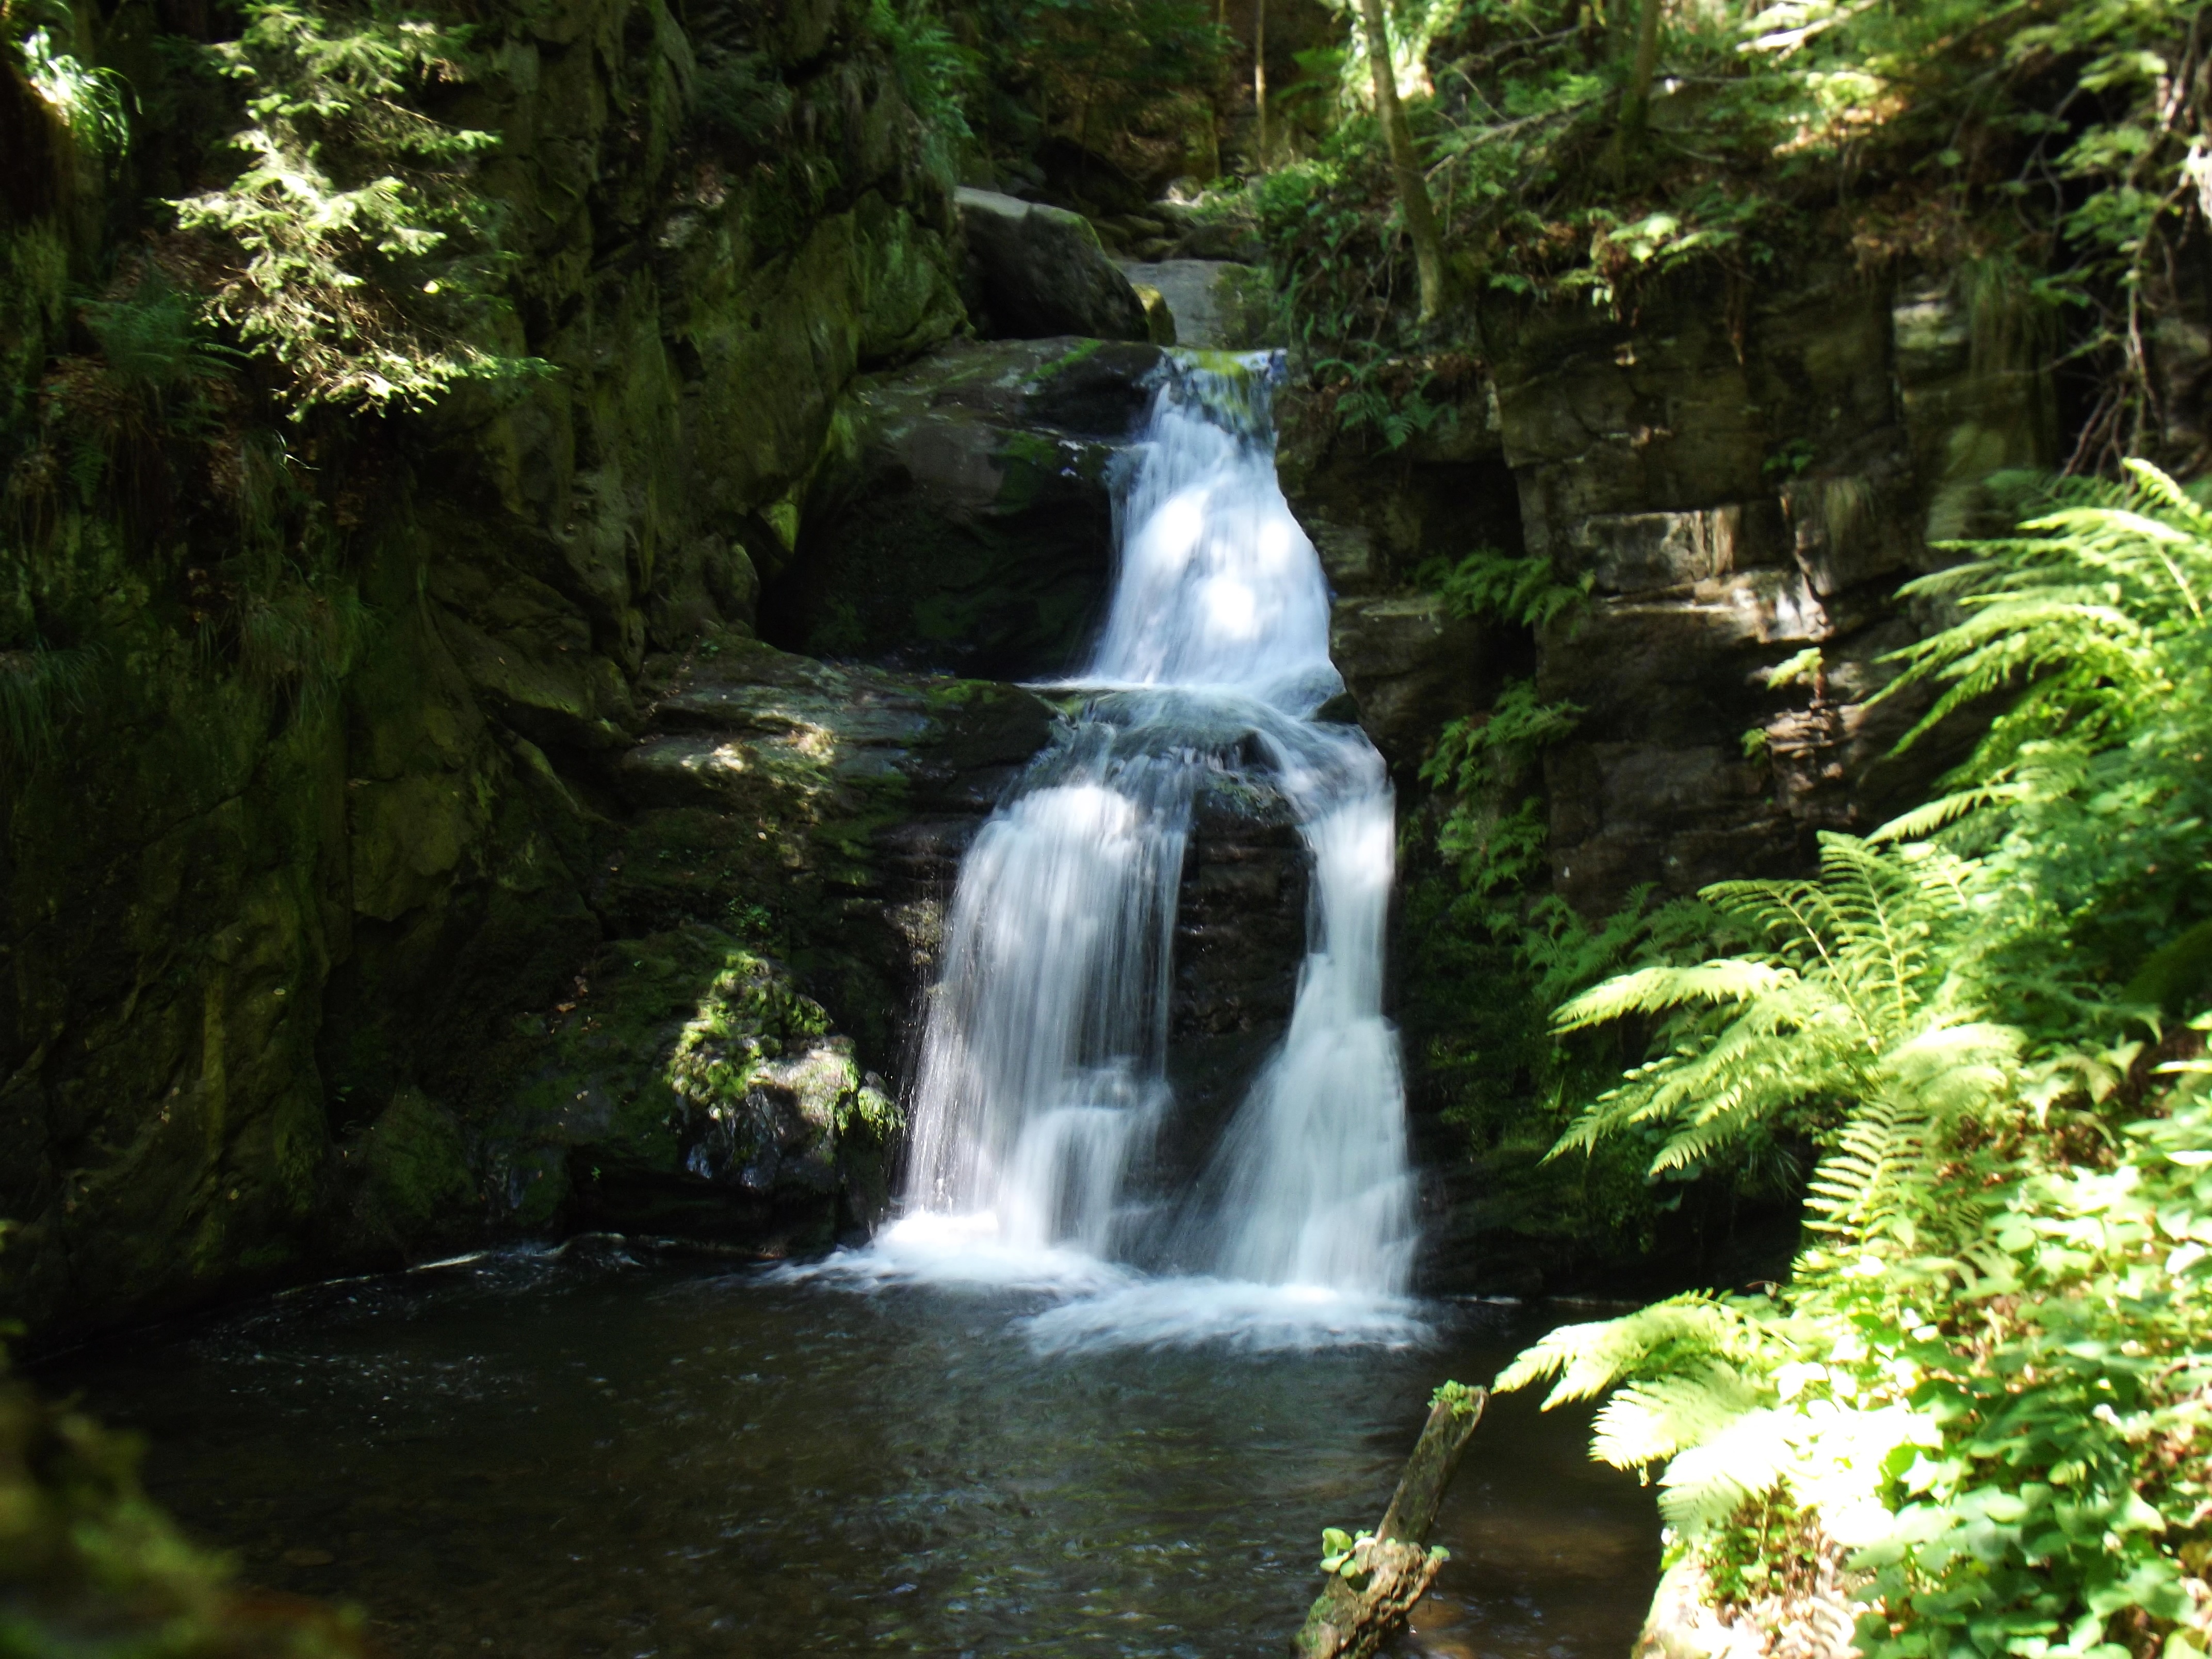
water, nature, forest, waterfall, river, stream, jungle, body of water, current, rainforest, wasserfall, woodland, water feature, watercourse, weir, running water, blurred water